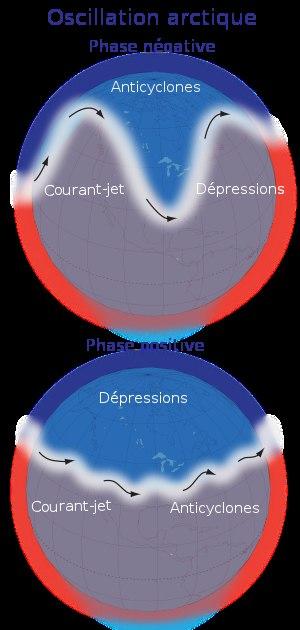
L’oscillation arctique est une variation de la différence de pression atmosphérique, au niveau de la mer, entre 20° N et le Pôle, d'une année à l'autre. Cette variation est reliée à l'intensité et la position moyenne des dépressions et anticyclones entre l'Arctique et les latitudes de 37° à 45° nord ; ainsi que celle du vortex polaire. Elle couvre tout l’hémisphère nord alors que d'autres oscillations similaires, comme l’oscillation nord-atlantique, couvrent des bassins océaniques particuliers.